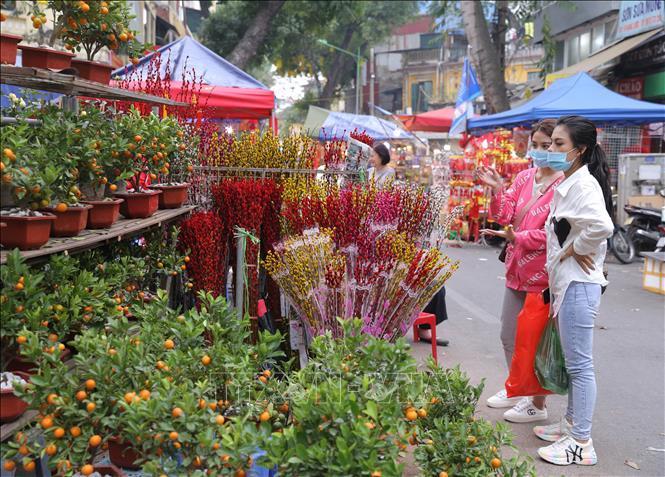
cả hai cô gái đứng trước quầy hàng cây cảnh đều đeo khẩu trang màu xanh